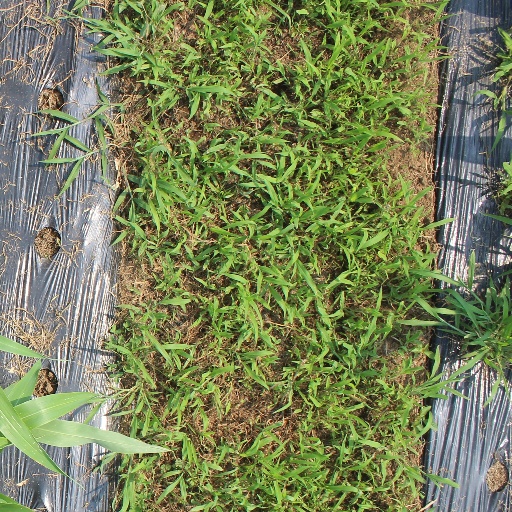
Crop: sorghum